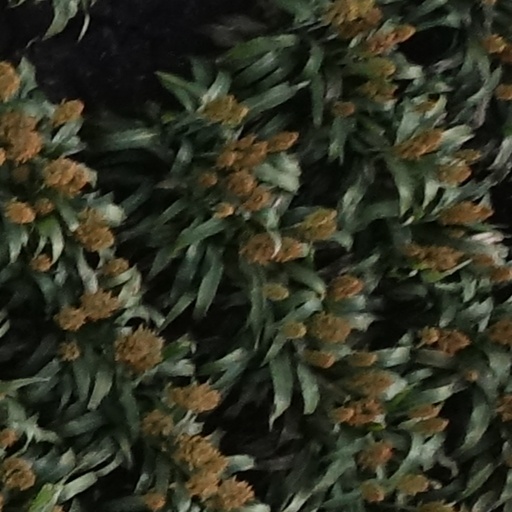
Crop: sorghum